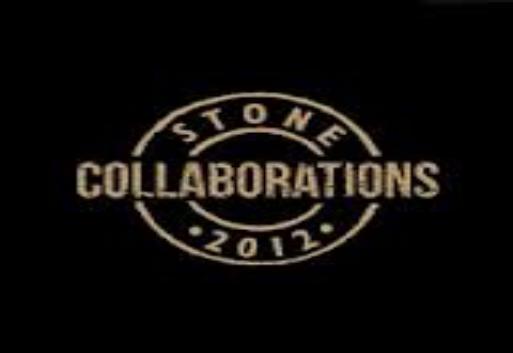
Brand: Beers of Stone
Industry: Food